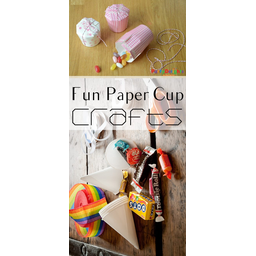
Label: paper